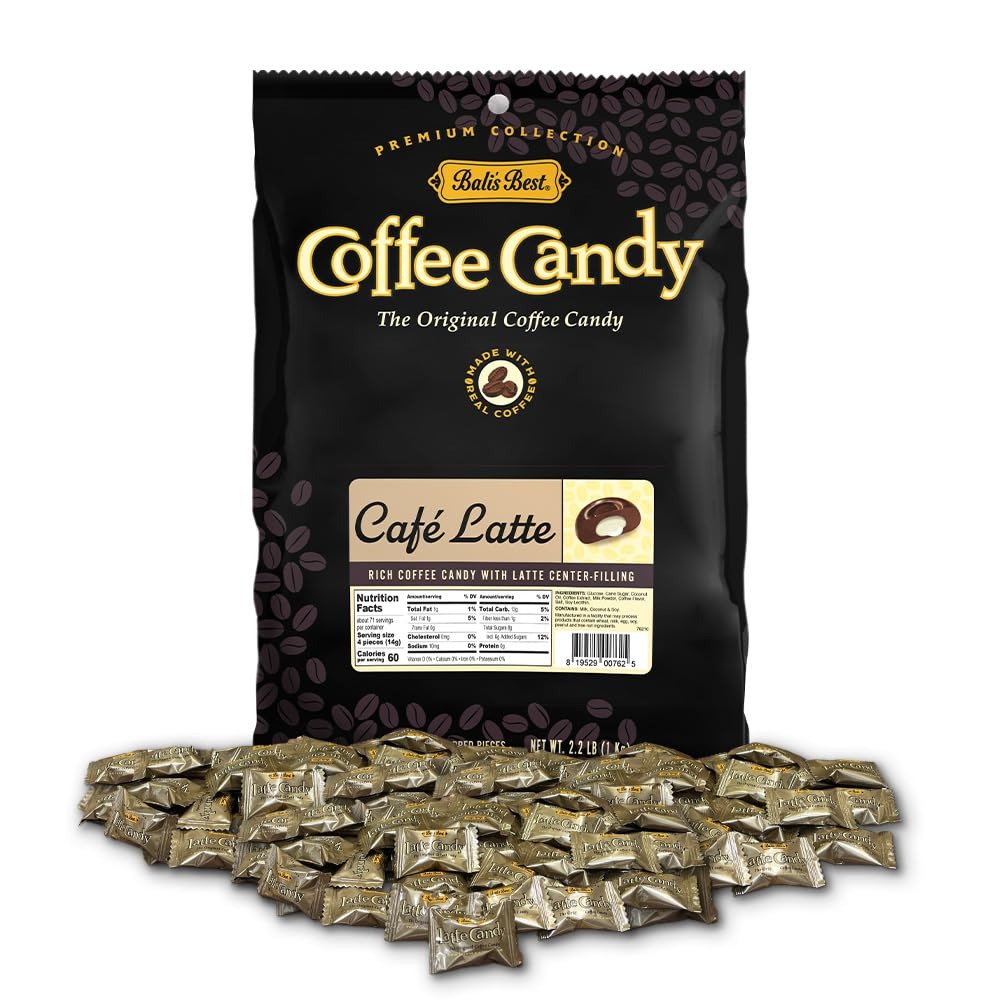
Item Name: Bali’s Best Coffee Center Filled Candy, Cafe Latte Flavor, 2.2lb Bag - 280 Pieces | Perfect for Boosting Energy Anytime, Ideal for Sharing and Thoughtful Gifting
Bullet Point 1: Generous Quantity for Lasting Enjoyment: Each bag of Bali's Best Latte Coffee Candy contains 280 decadent pieces. With a case comprising twelve 5.3 oz bags, you get an abundant supply to satisfy your sweet cravings or share with friends, family and coworkers.
Bullet Point 2: Authentic Coffee Experience: Made with 100% natural ingredients and real Arabica coffee extract, these candies feature a sumptuous candy that captures the essence of a premium coffee beverage. Each bite delivers a rich and smooth latte flavor that's perfect for those who appreciate the bold taste of café latte.
Bullet Point 3: Versatile and Thoughtful Gift Option: Whether it's for the office candy bowl or as a thoughtful present for a coffee lover, Bali's Best Café Latte Coffee Candy is an ideal choice. Its gourmet quality and distinctive coffee flavor make it a delightful treat for any occasion, ensuring smiles and satisfaction wherever it's enjoyed.
Bullet Point 4: Preserved Freshness: Each candy is meticulously foil-wrapped to preserve its aromatic coffee goodness. This packaging not only ensures that every piece retains its original flavor but also enhances the candy's appeal, making it reminiscent of a freshly brewed cup of coffee.
Bullet Point 5: Boost Your Energy: Bali’s Best Coffee will definitely give you the energy boost you need throughout the day with the flavor that you always want every morning.
Value: 1.0
Unit: Count

Price: 26.58